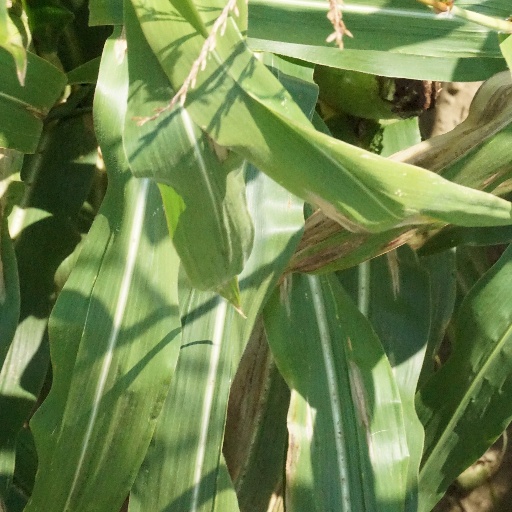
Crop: maize; corn